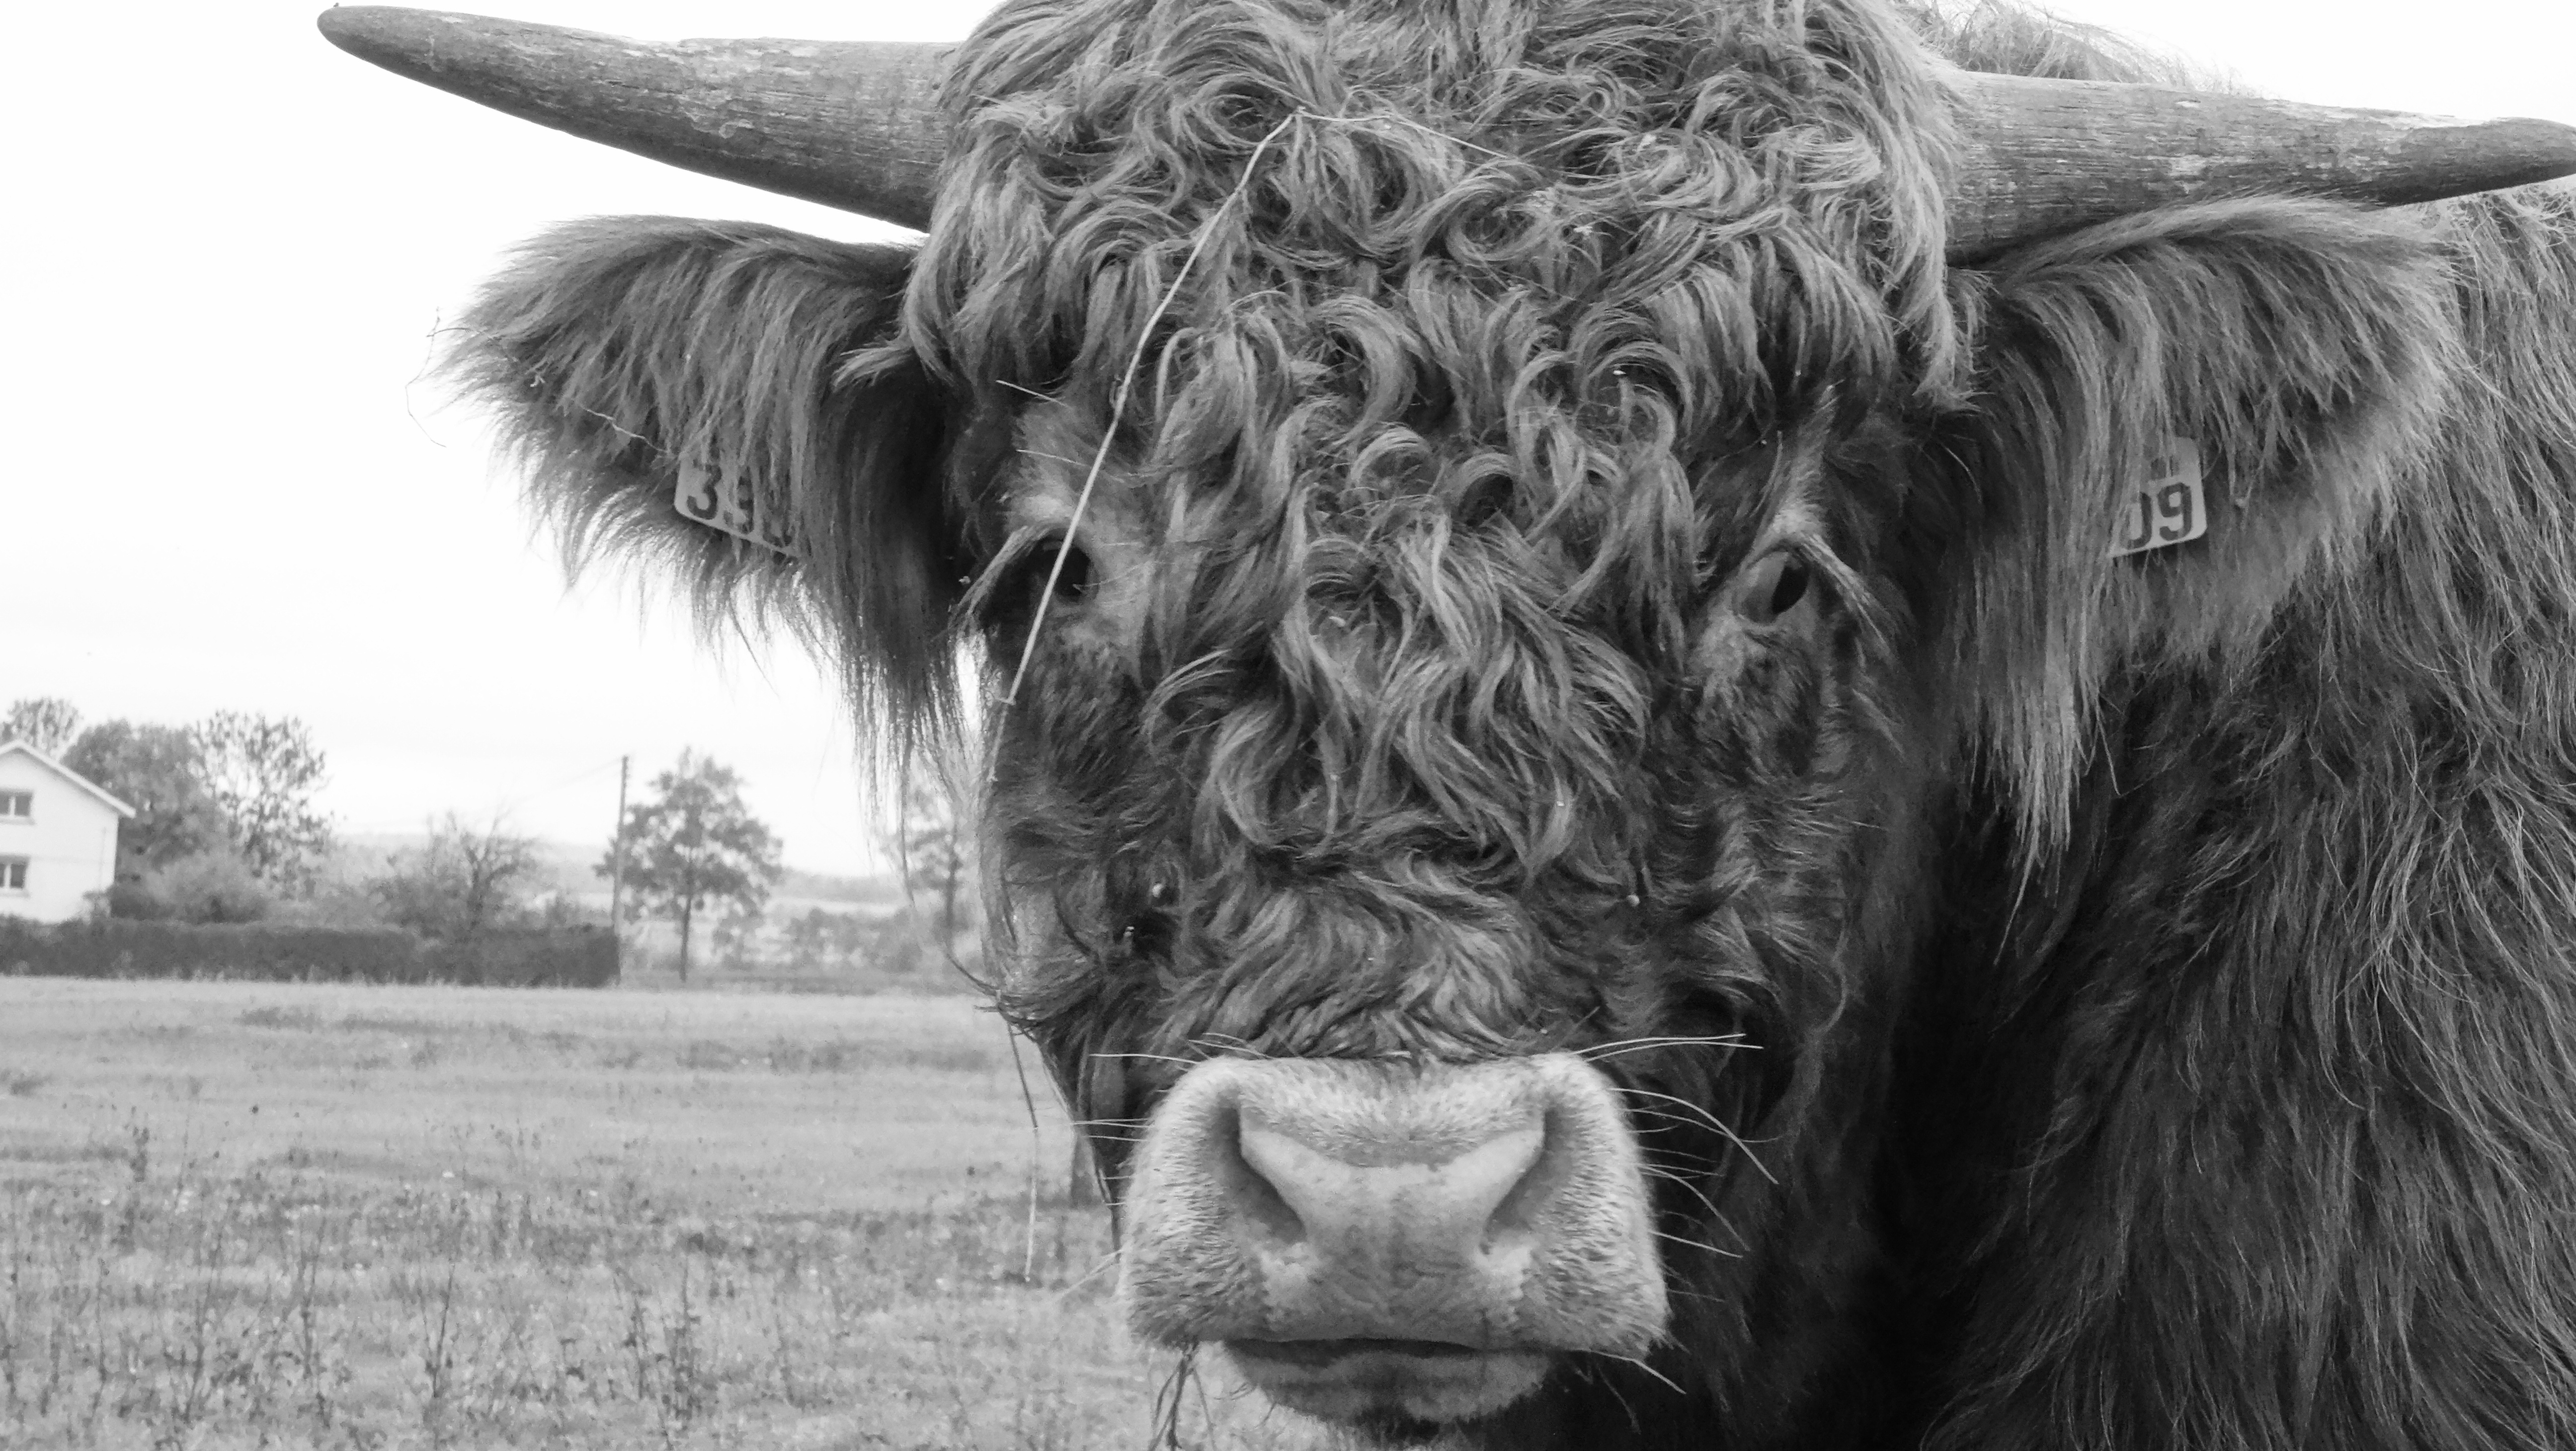
nature, black and white, animal, wildlife, horn, cow, mammal, mane, monochrome, fauna, cows, animals, vertebrate, yak, ox, monochrome photography, cattle like mammal, muskox